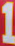
Number: 1